Swinfen Hall

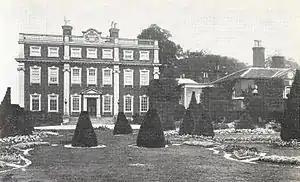
Swinfen Hall in 1900

The hall was built in 1757 by Samuel Swynfen to a design by architect Benjamin Wyatt (father of James Wyatt), and remained the home of the Swinfen and Swinfen Broun families for almost two hundred years.